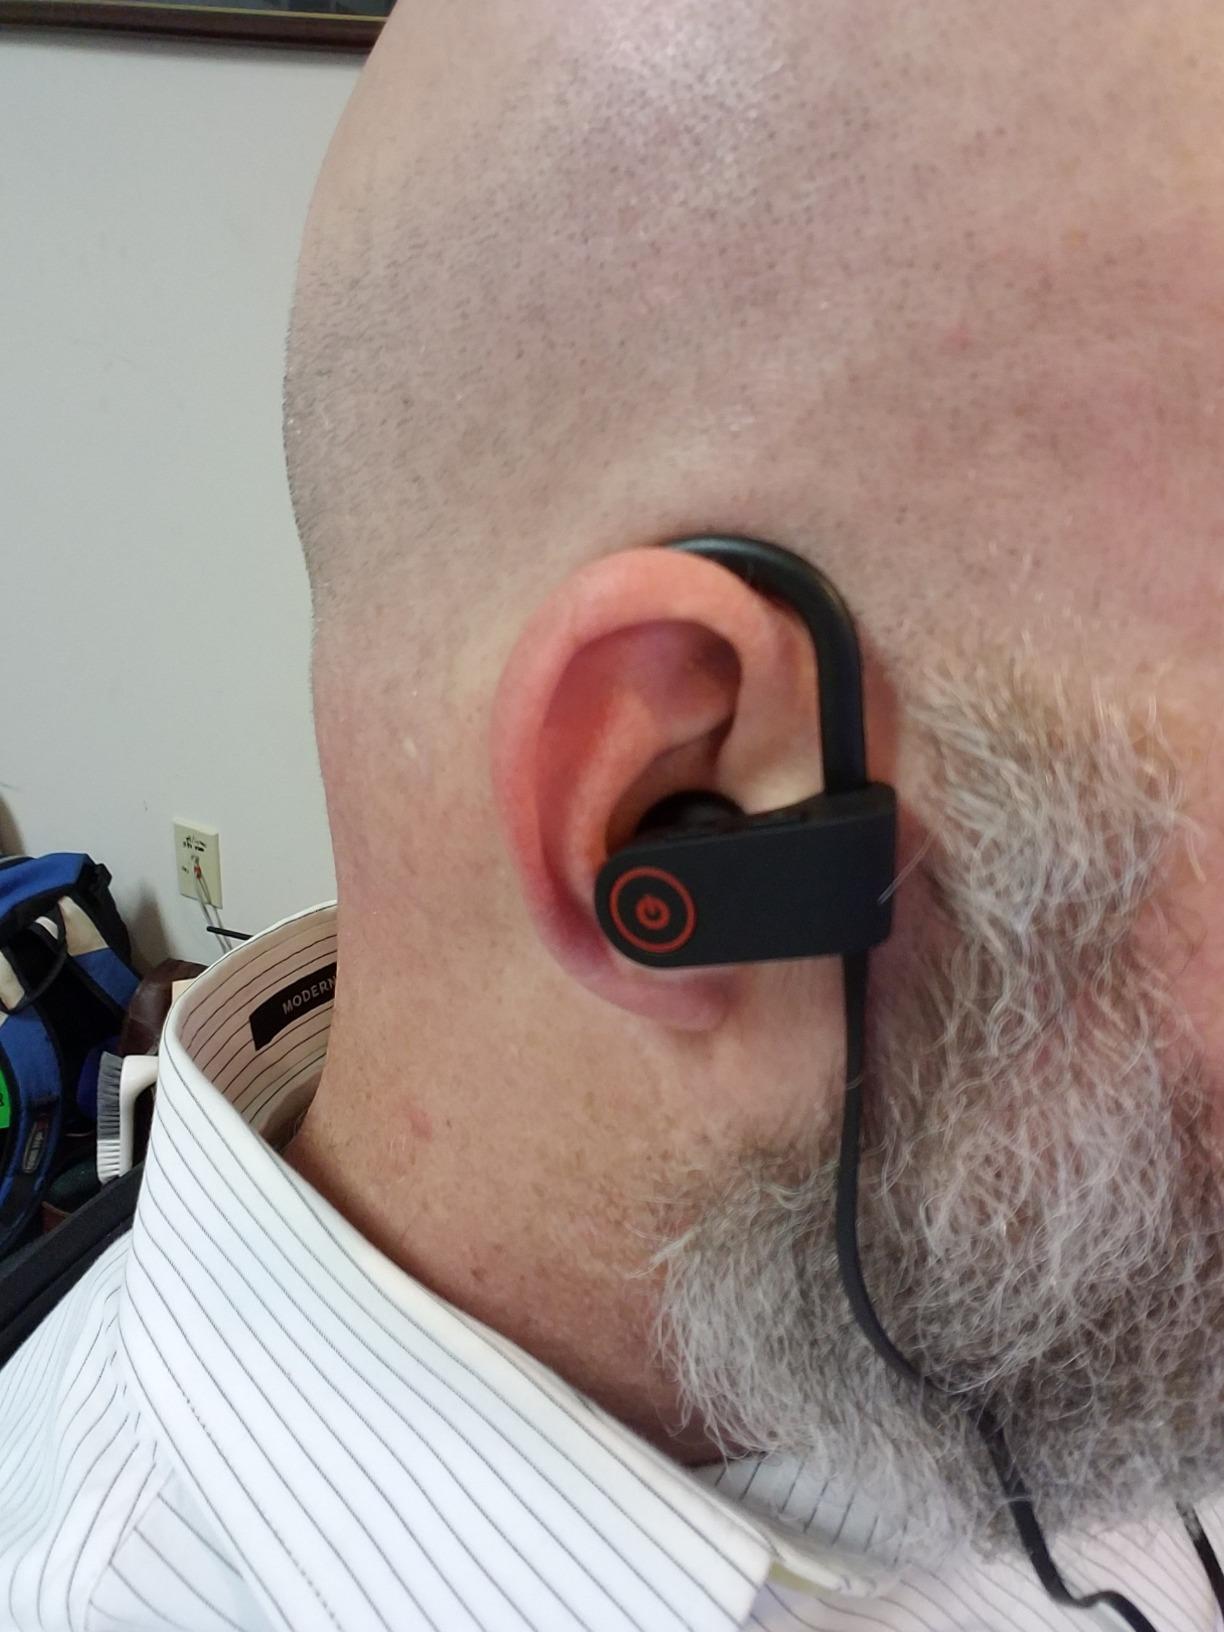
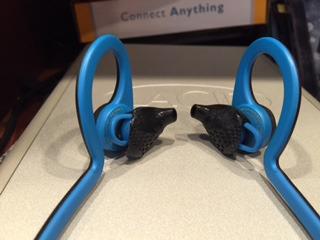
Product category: headphones
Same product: no